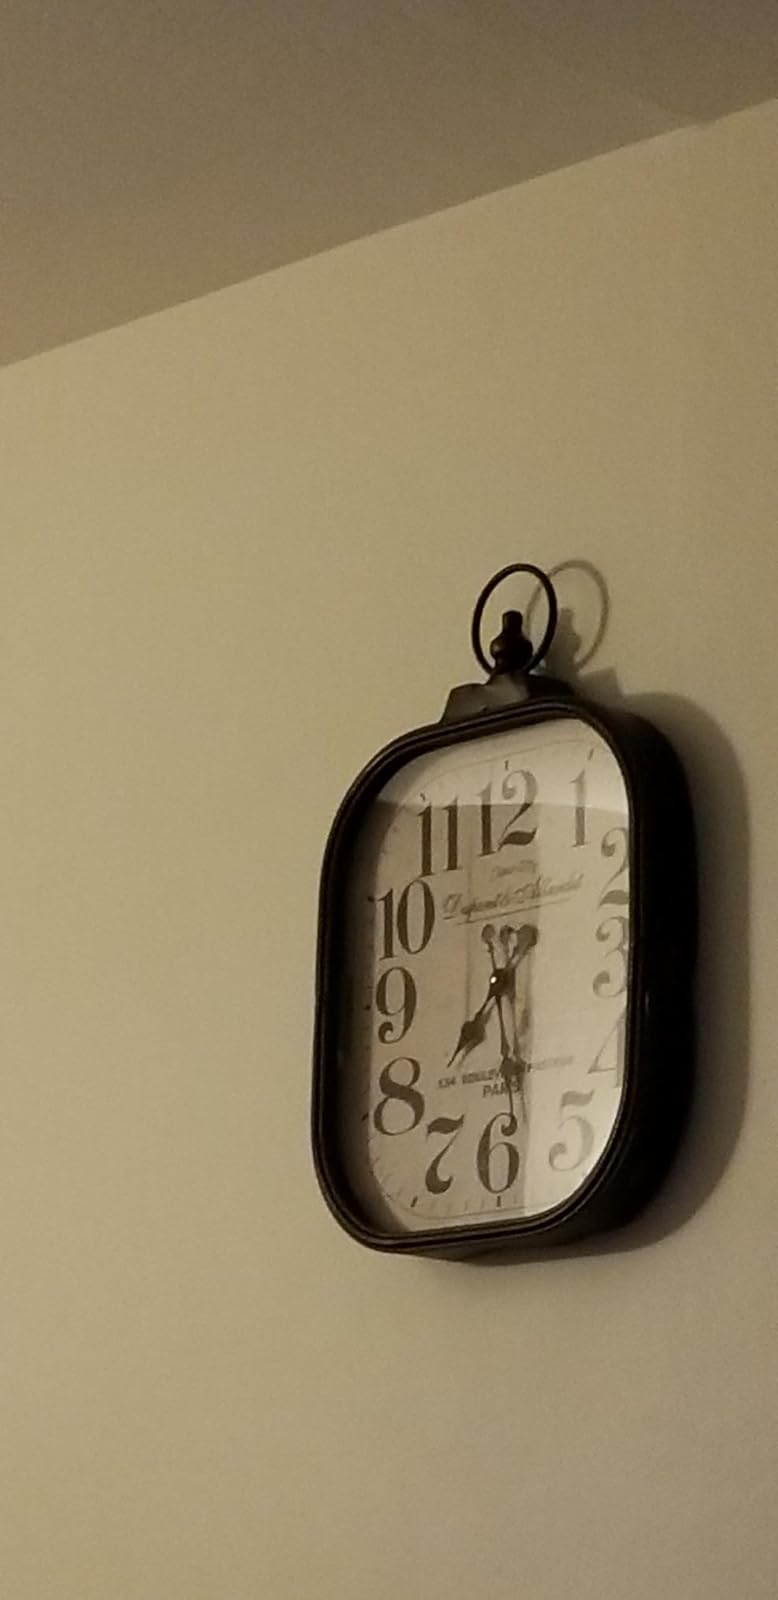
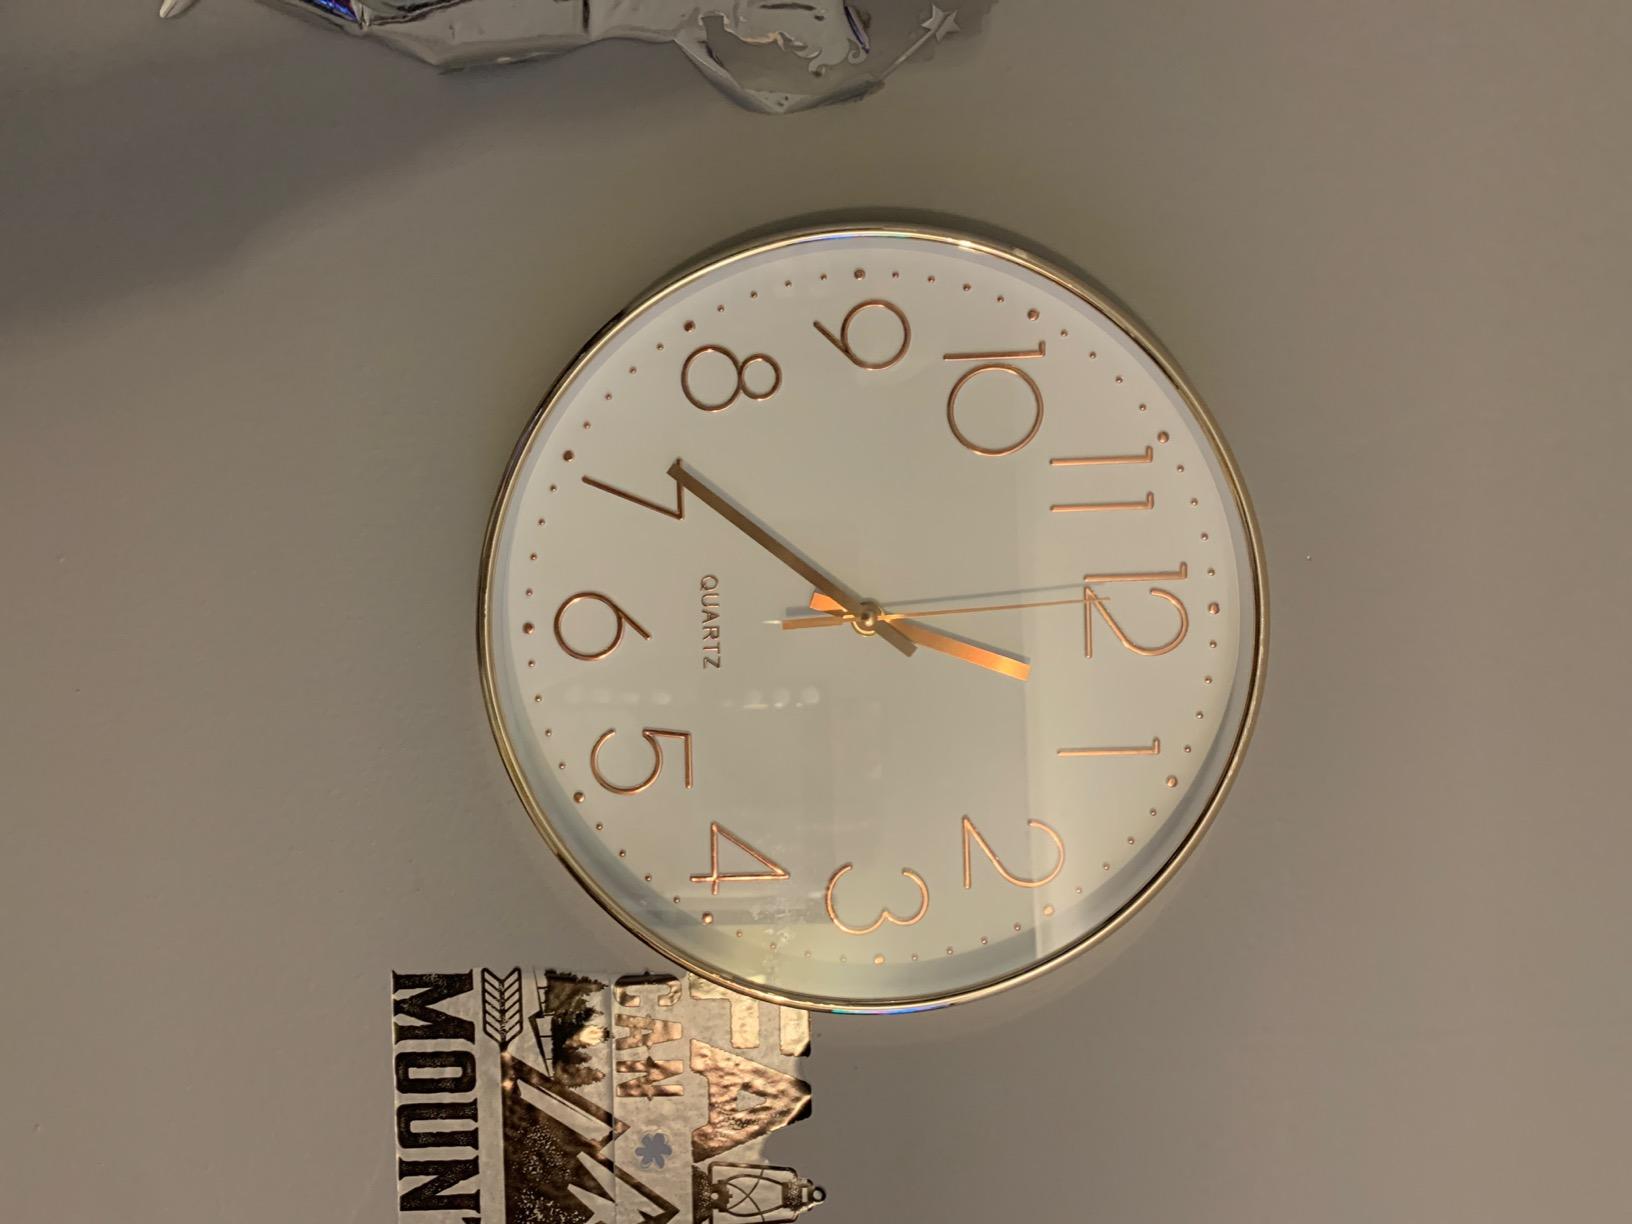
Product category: clock
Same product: no